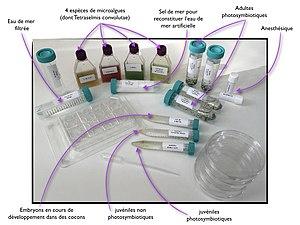
Kit
L'espèce Symsagittifera roscoffensis, dont le nom vernaculaire est le ver de Roscoff, est un ver plat marin appartenant à l'ordre des acoeles. L'origine et la nature de la couleur verte de ce ver ont éveillé très tôt la curiosité des zoologistes. Elle est due au partenariat entre l'animal et des micro-algues de la lignée verte, l'espèce Tetraselmis convolutae, hébergées sous son épiderme. C'est l'activité photosynthétique de l'algue in hospite qui fournit l'essentiel des apports nutritifs du ver. Ce partenariat est appelé photosymbiose, de photo "lumière" et symbiose "qui vit avec". Ces animaux marins photosynthétiques vivent en colonies sur la zone de balancement des marées.